Spacecraft

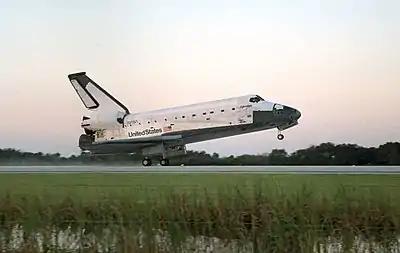
"Columbia" orbiter landing

A lander is a type of spacecraft that makes a soft landing on the surface of an astronomical body other than Earth. Some landers, such as Philae and the Apollo Lunar Module, land entirely by using their fuel supply, however many landers (and landings of spacecraft on Earth) use aerobraking, especially for more distant destinations. This involves the spacecraft using a fuel burn to change its trajectory so it will pass through a planet (or a moon's) atmosphere. Drag caused by the spacecraft hitting the atmosphere enables it to slow down without using fuel, however this generates very high temperatures and so adds a requirement for a heat shield of some sort.